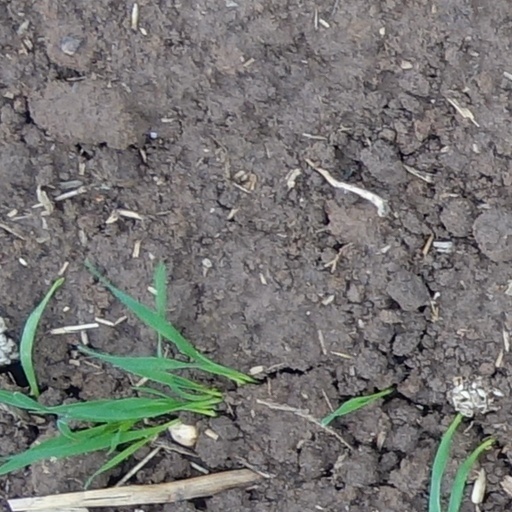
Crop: wheat